Landhaus Klagenfurt

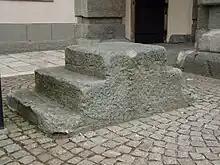
The stone staircase in front of the south tower

The building deviates from classical architectural rules; for instance, the portal is not centrally located on the west side, and the entrance to the coat of arms hall is similarly off-center. The towers exhibit different designs, and the arcades of the staircases do not align with the tower walls. This lack of adherence to classical norms contributes to the building's unique charm, which led Wilhelm Pinder to describe the Landhaus as one of the most impressive post-medieval urban structures in the German-speaking world.